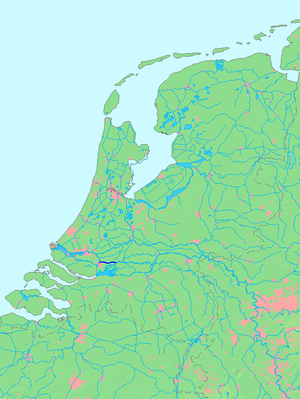
La Merwede inférieure est une rivière néerlandaise, qui fait partie du delta du Rhin.